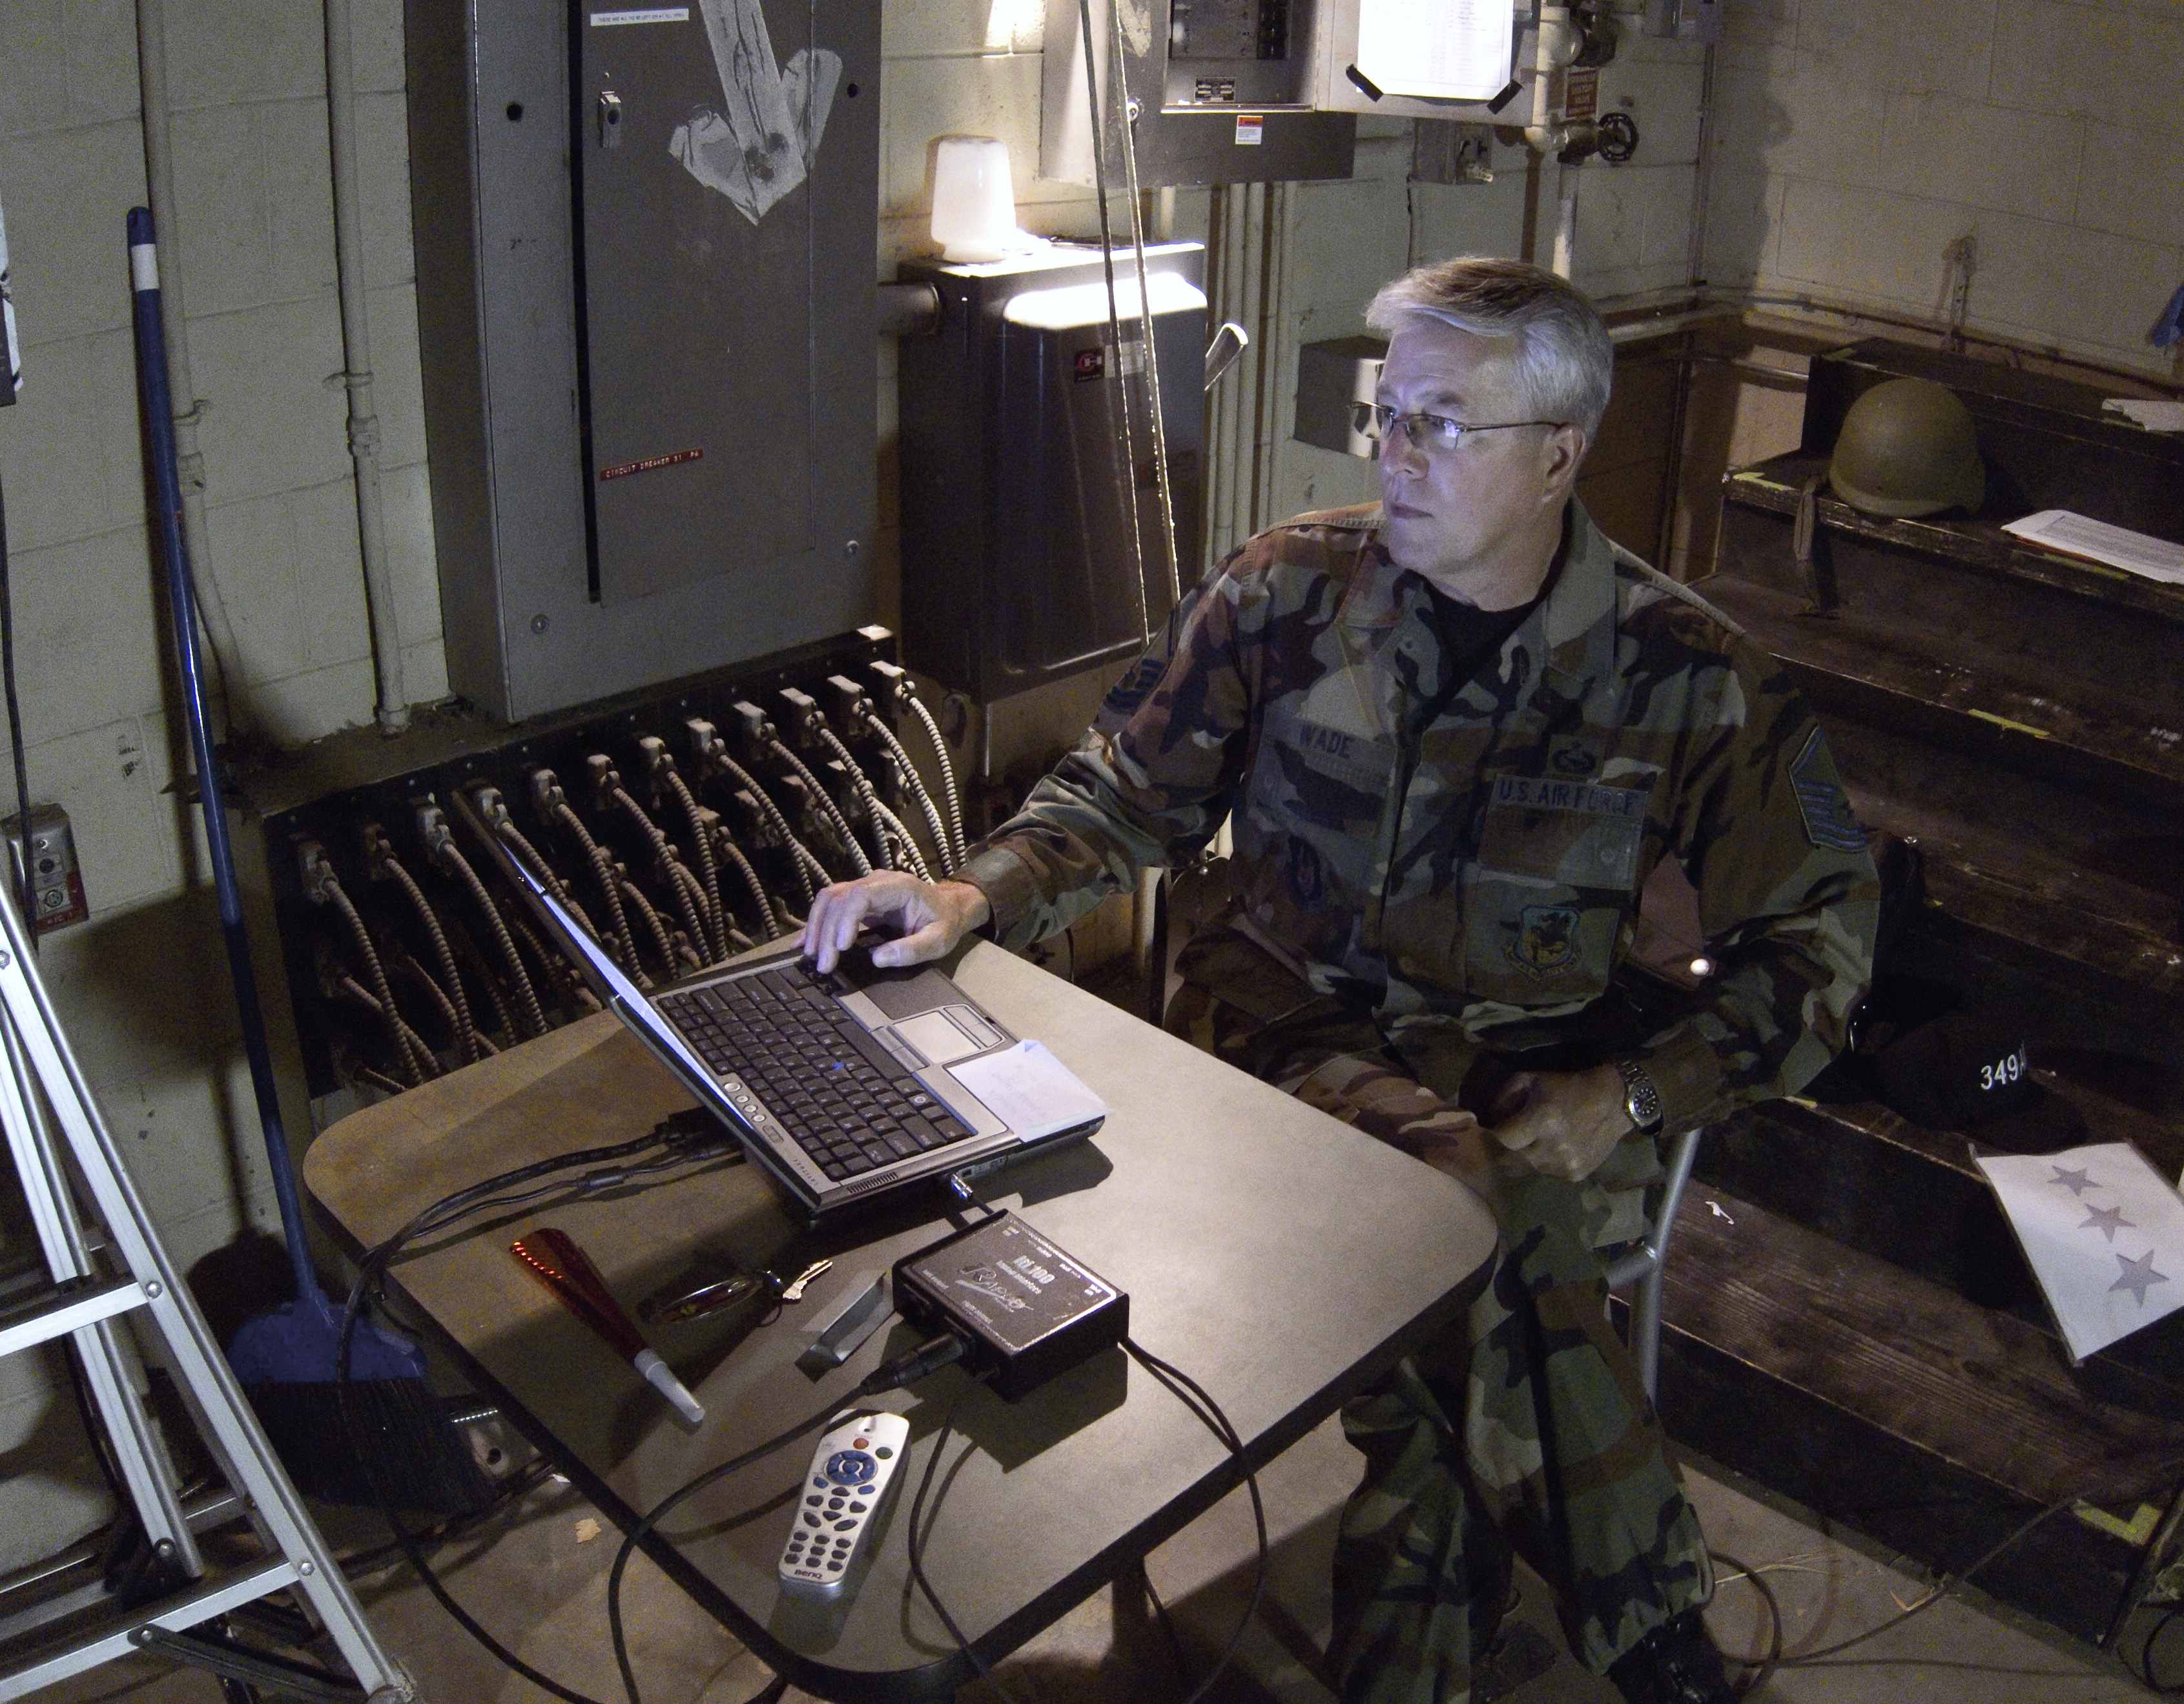
military